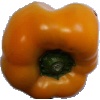
Label: Pepper Yellow 1